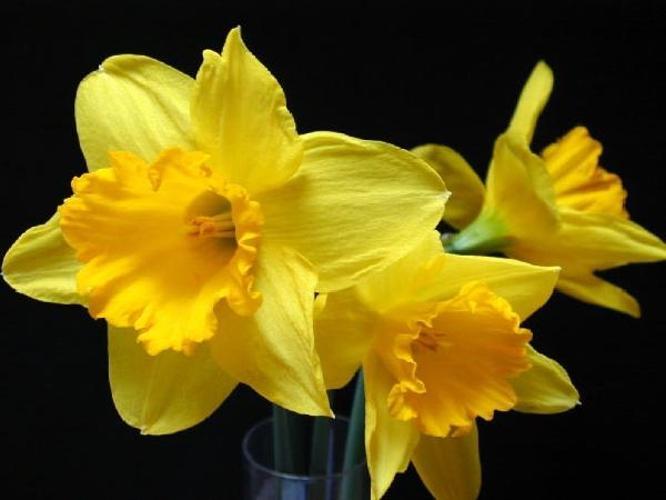
Flower: Daffodil